Visa requirements for Saint Kitts and Nevis citizens

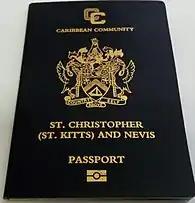
St Kitts & Nevis Passport

Visa requirements for Saint Kitts and Nevis citizens are administrative entry restrictions imposed by the authorities of foreign states on citizens of Saint Kitts and Nevis. as of April 2025 citizens of Saint Kitts and Nevis had visa-free or visa on arrival access (including eTAs) to 154 countries and territories, ranking the Saint Kitts and Nevis passport 25th, in terms of travel freedom according to the Henley Passport Index. and It is ranked 23rd by the Global Passport Power Rank